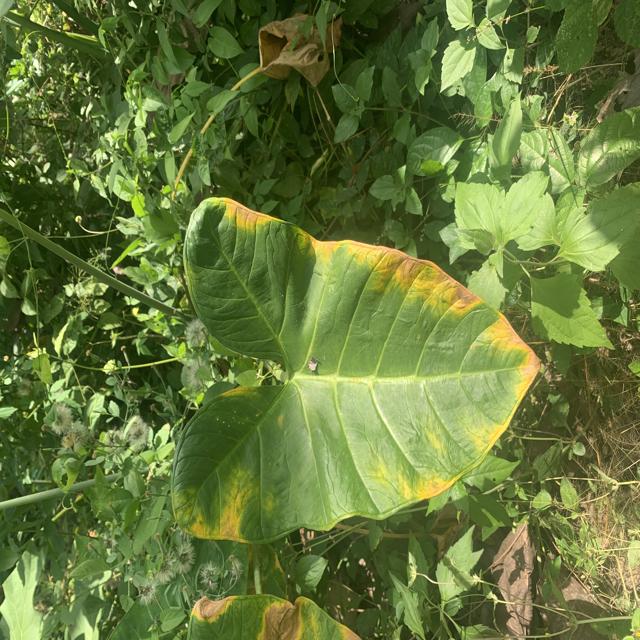
Label: Early_Blight